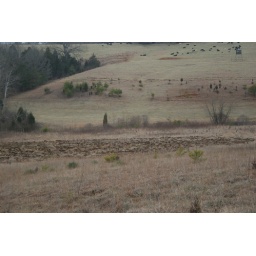
part of my new food plt in back field turned over new ground